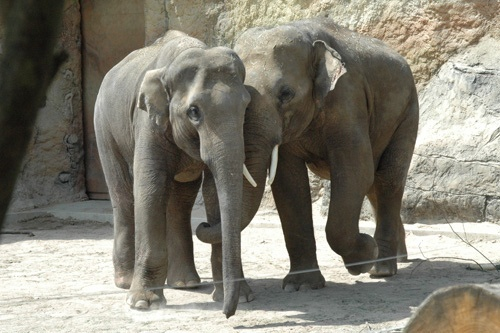
A couple of elephants standing in a rocky enclosure.
Two baby elephants standing next to each other.
An elephant playing with another elephant in a zoo pin.
Two elephants head to head in an enclosure.
Two young elephants are walking very close together.